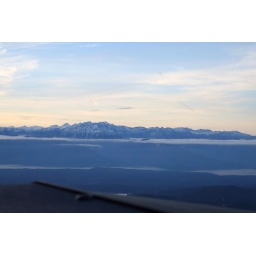
There was a really thin cloud layer running around the olympics that was just about level with us. Very neat.